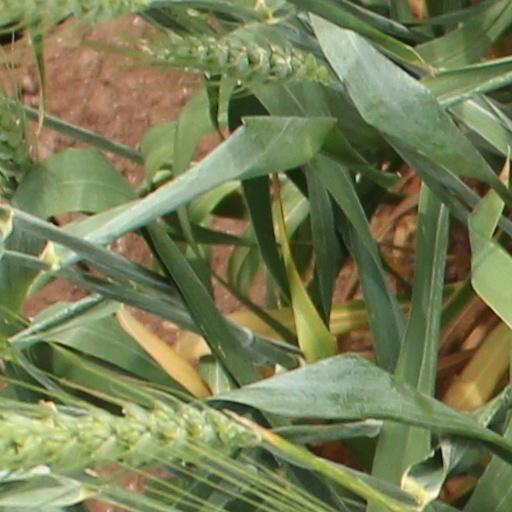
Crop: wheat